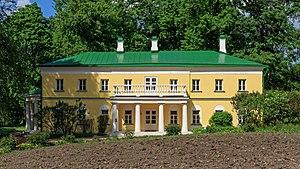
Gorki Leninskie est une commune urbaine de l'oblast de Moscou, en Russie. Sa population s'élevait à 3 586 habitants en 2010.